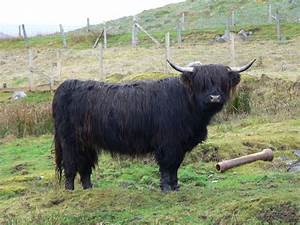
Label: cow